For Your Eyes Only (film)

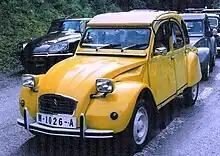
A yellow car drives down a grassy road.

Production of "For Your Eyes Only" began on 2 September 1980 in the North Sea, with three days shooting exterior scenes with the "St Georges". Although the previous film had been shot almost entirely outside of the United Kingdom, the new Conservative Prime Minister Margaret Thatcher's tax cuts allowed the shoot to return to Britain. The interiors were shot later in Pinewood Studios, as well as the ship's explosion, which was done with a miniature in Pinewood's tank on the 007 Stage. On 15 September principal photography started on Corfu at the Villa Sylva at Kanoni, above Corfu Town, which acted as the location of the Spanish villa. Many of the local houses were painted white for scenographic reasons. Glen opted to use the local slopes and olive trees for the chase scene between Melina's Citroën 2CV and Gonzales's men driving Peugeot 504s. The scene was shot across twelve days, with stunt driver Rémy Julienne—who would remain in the series up until "GoldenEye"—driving the Citroën. Four 2CVs were used, with modifications for the stunts—all had more powerful flat-four engines, and one received a special revolving plate on its roof so it could get turned upside down.